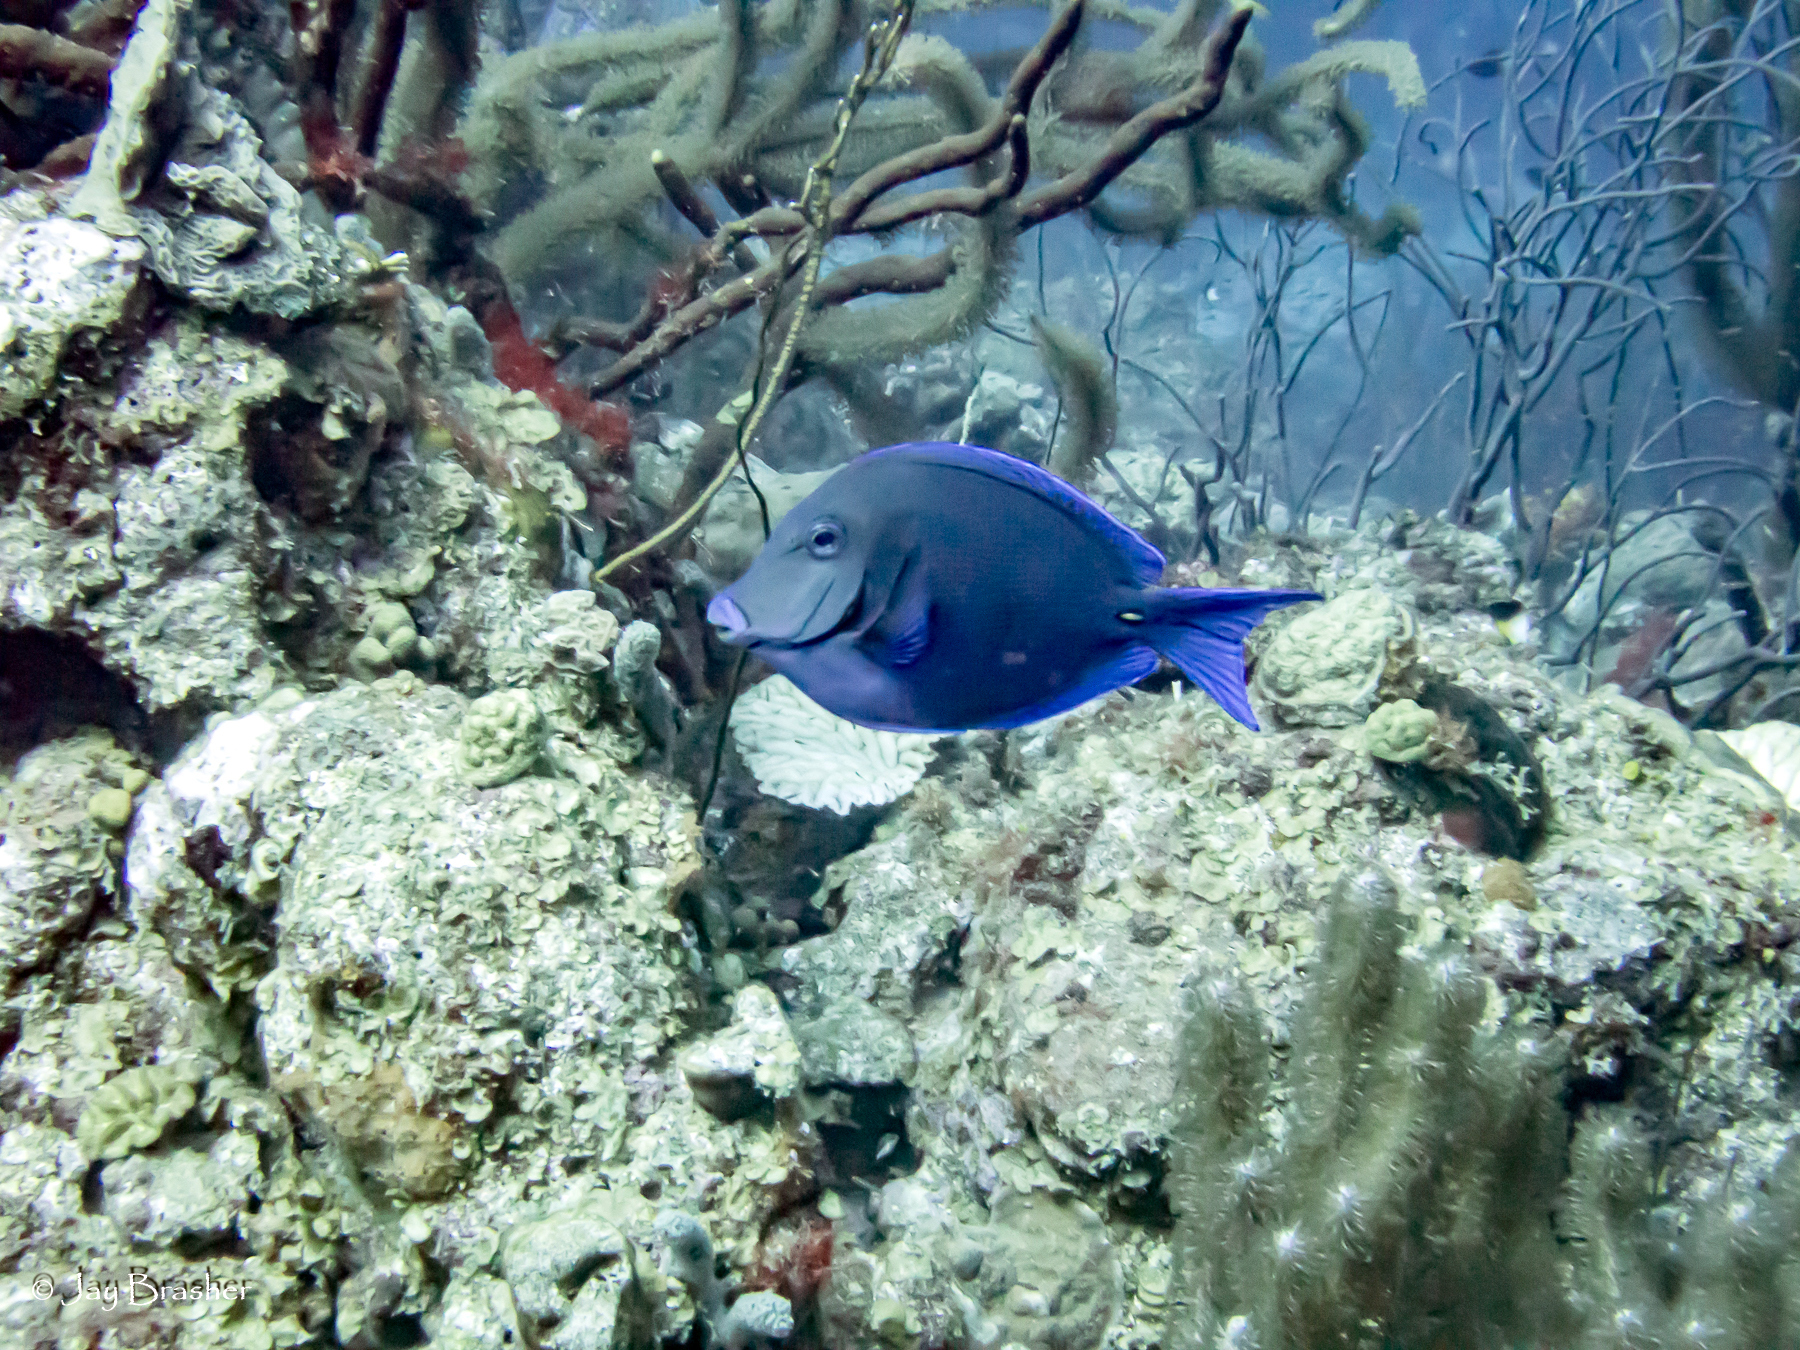
Acanthurus coeruleus (Atlantic Blue Tang)